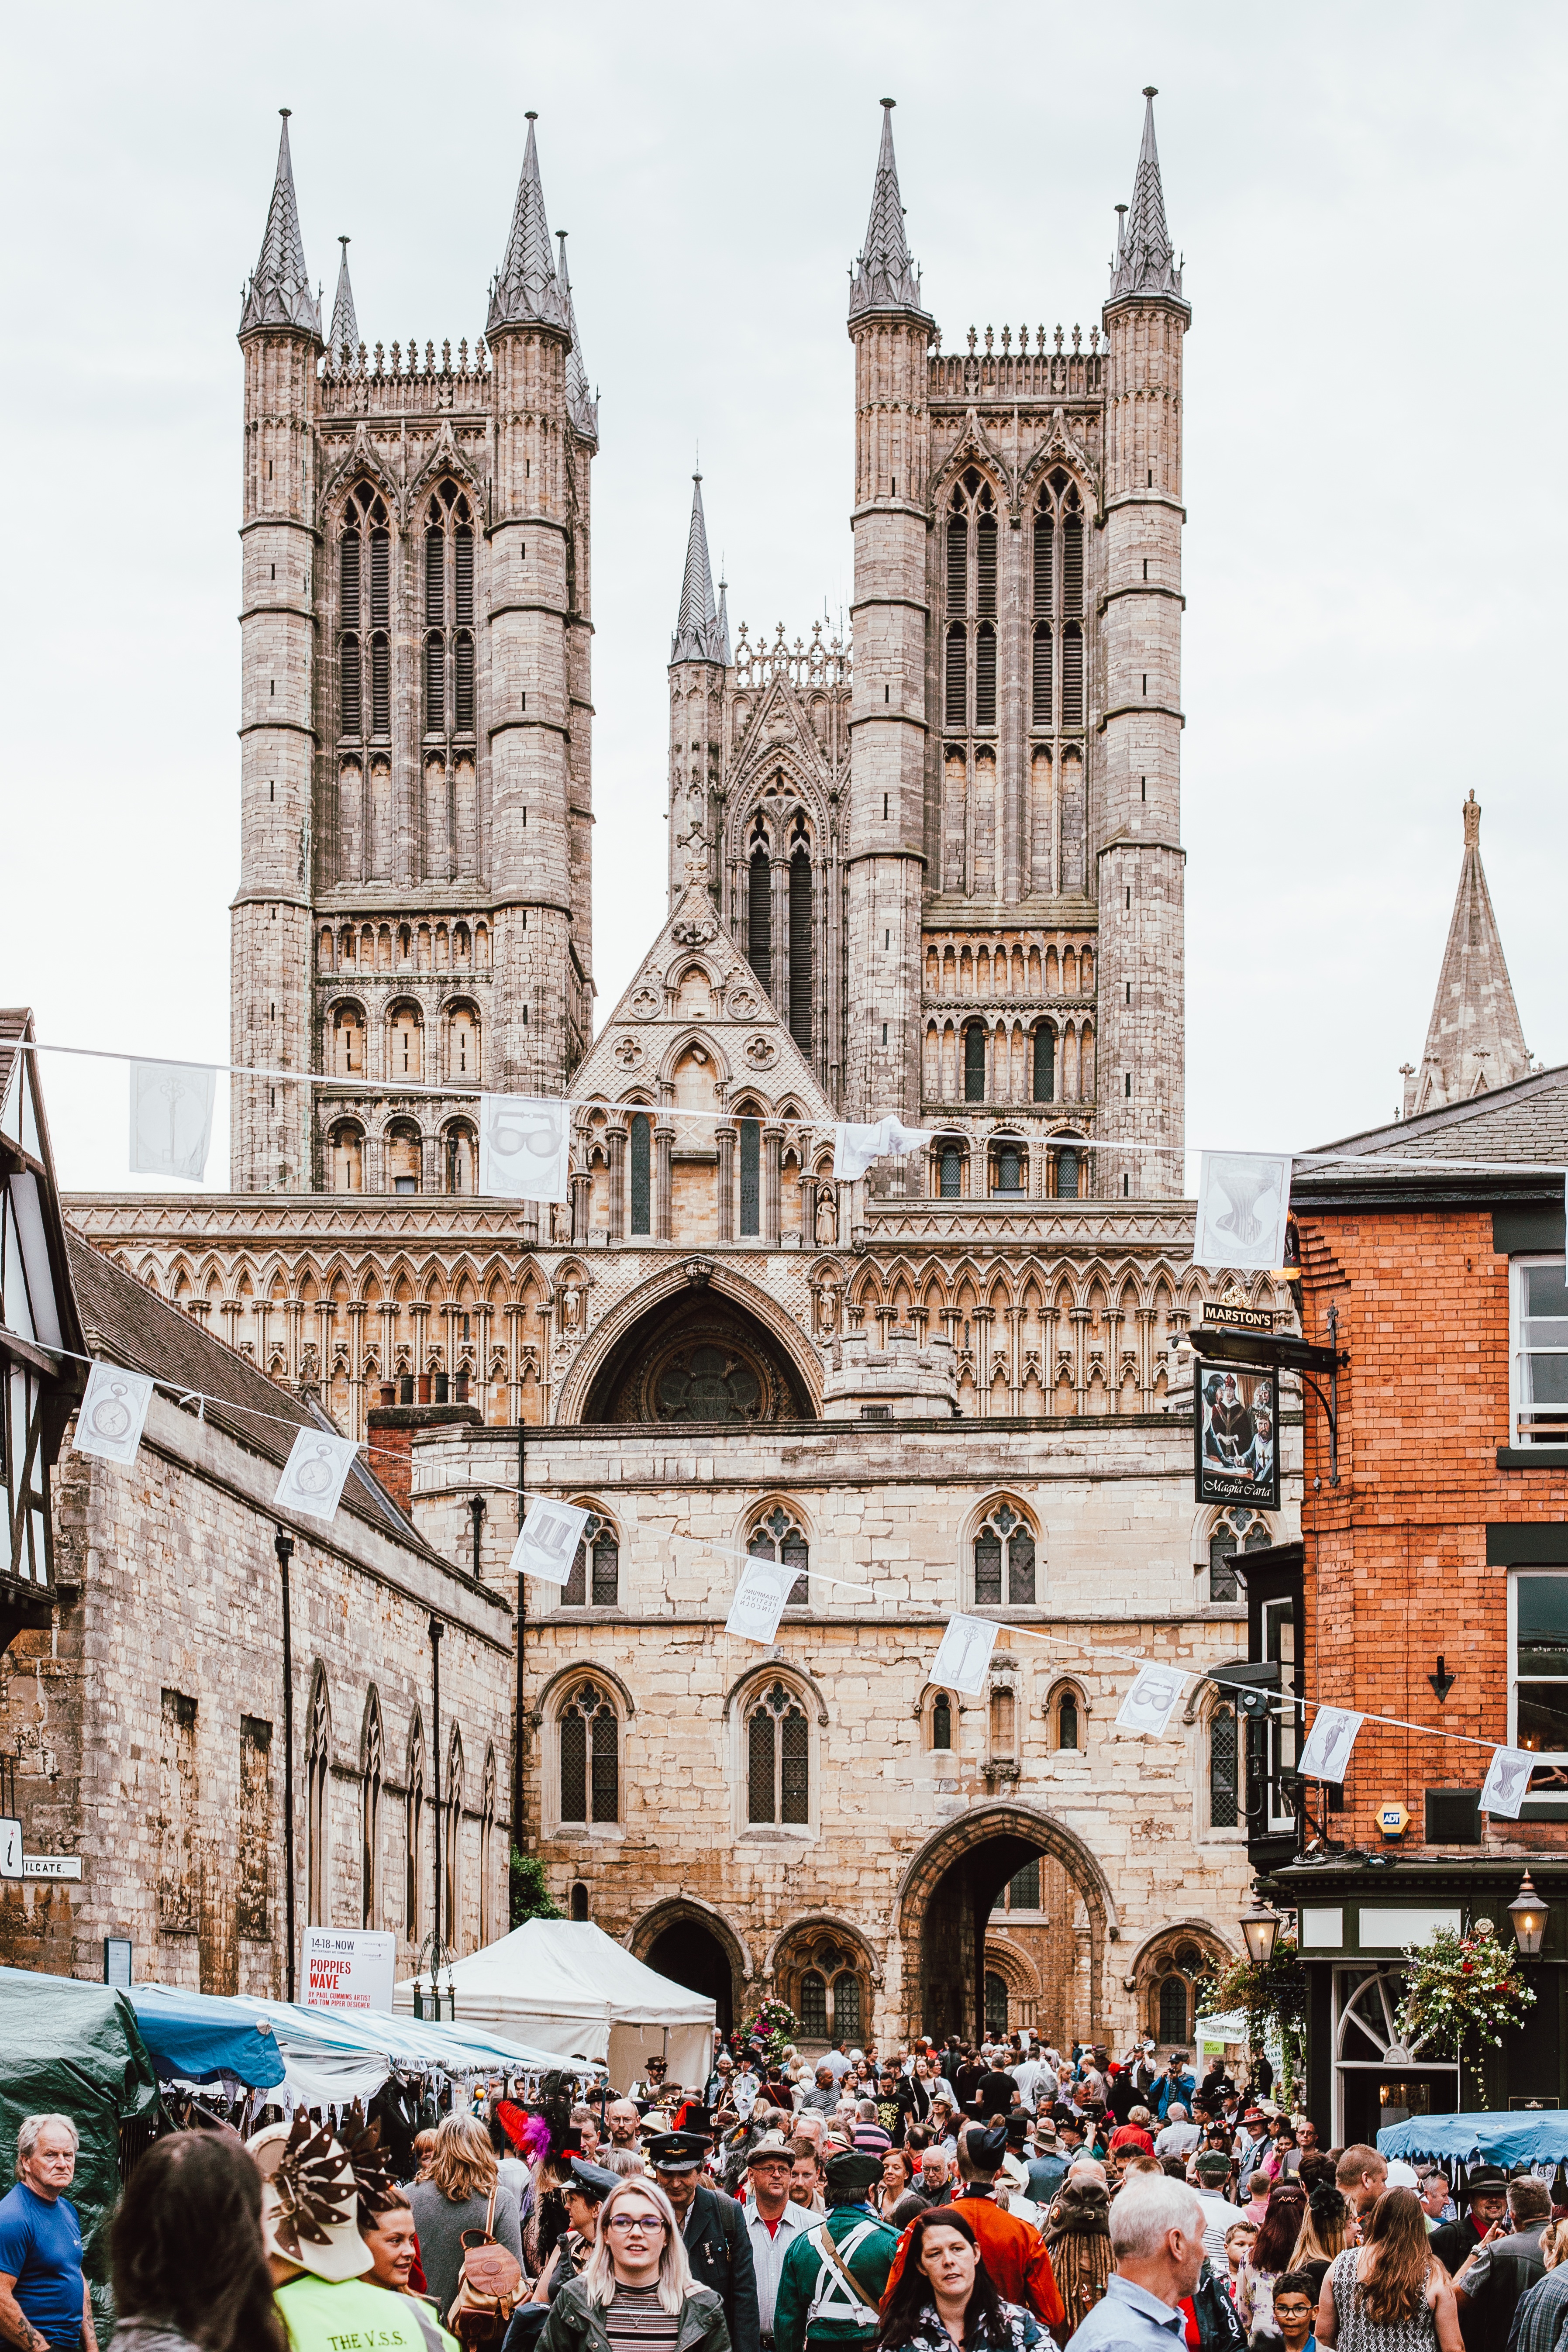
architecture, town, building, church, cathedral, gothic, place of worship, basilica, middle ages, gothic architecture